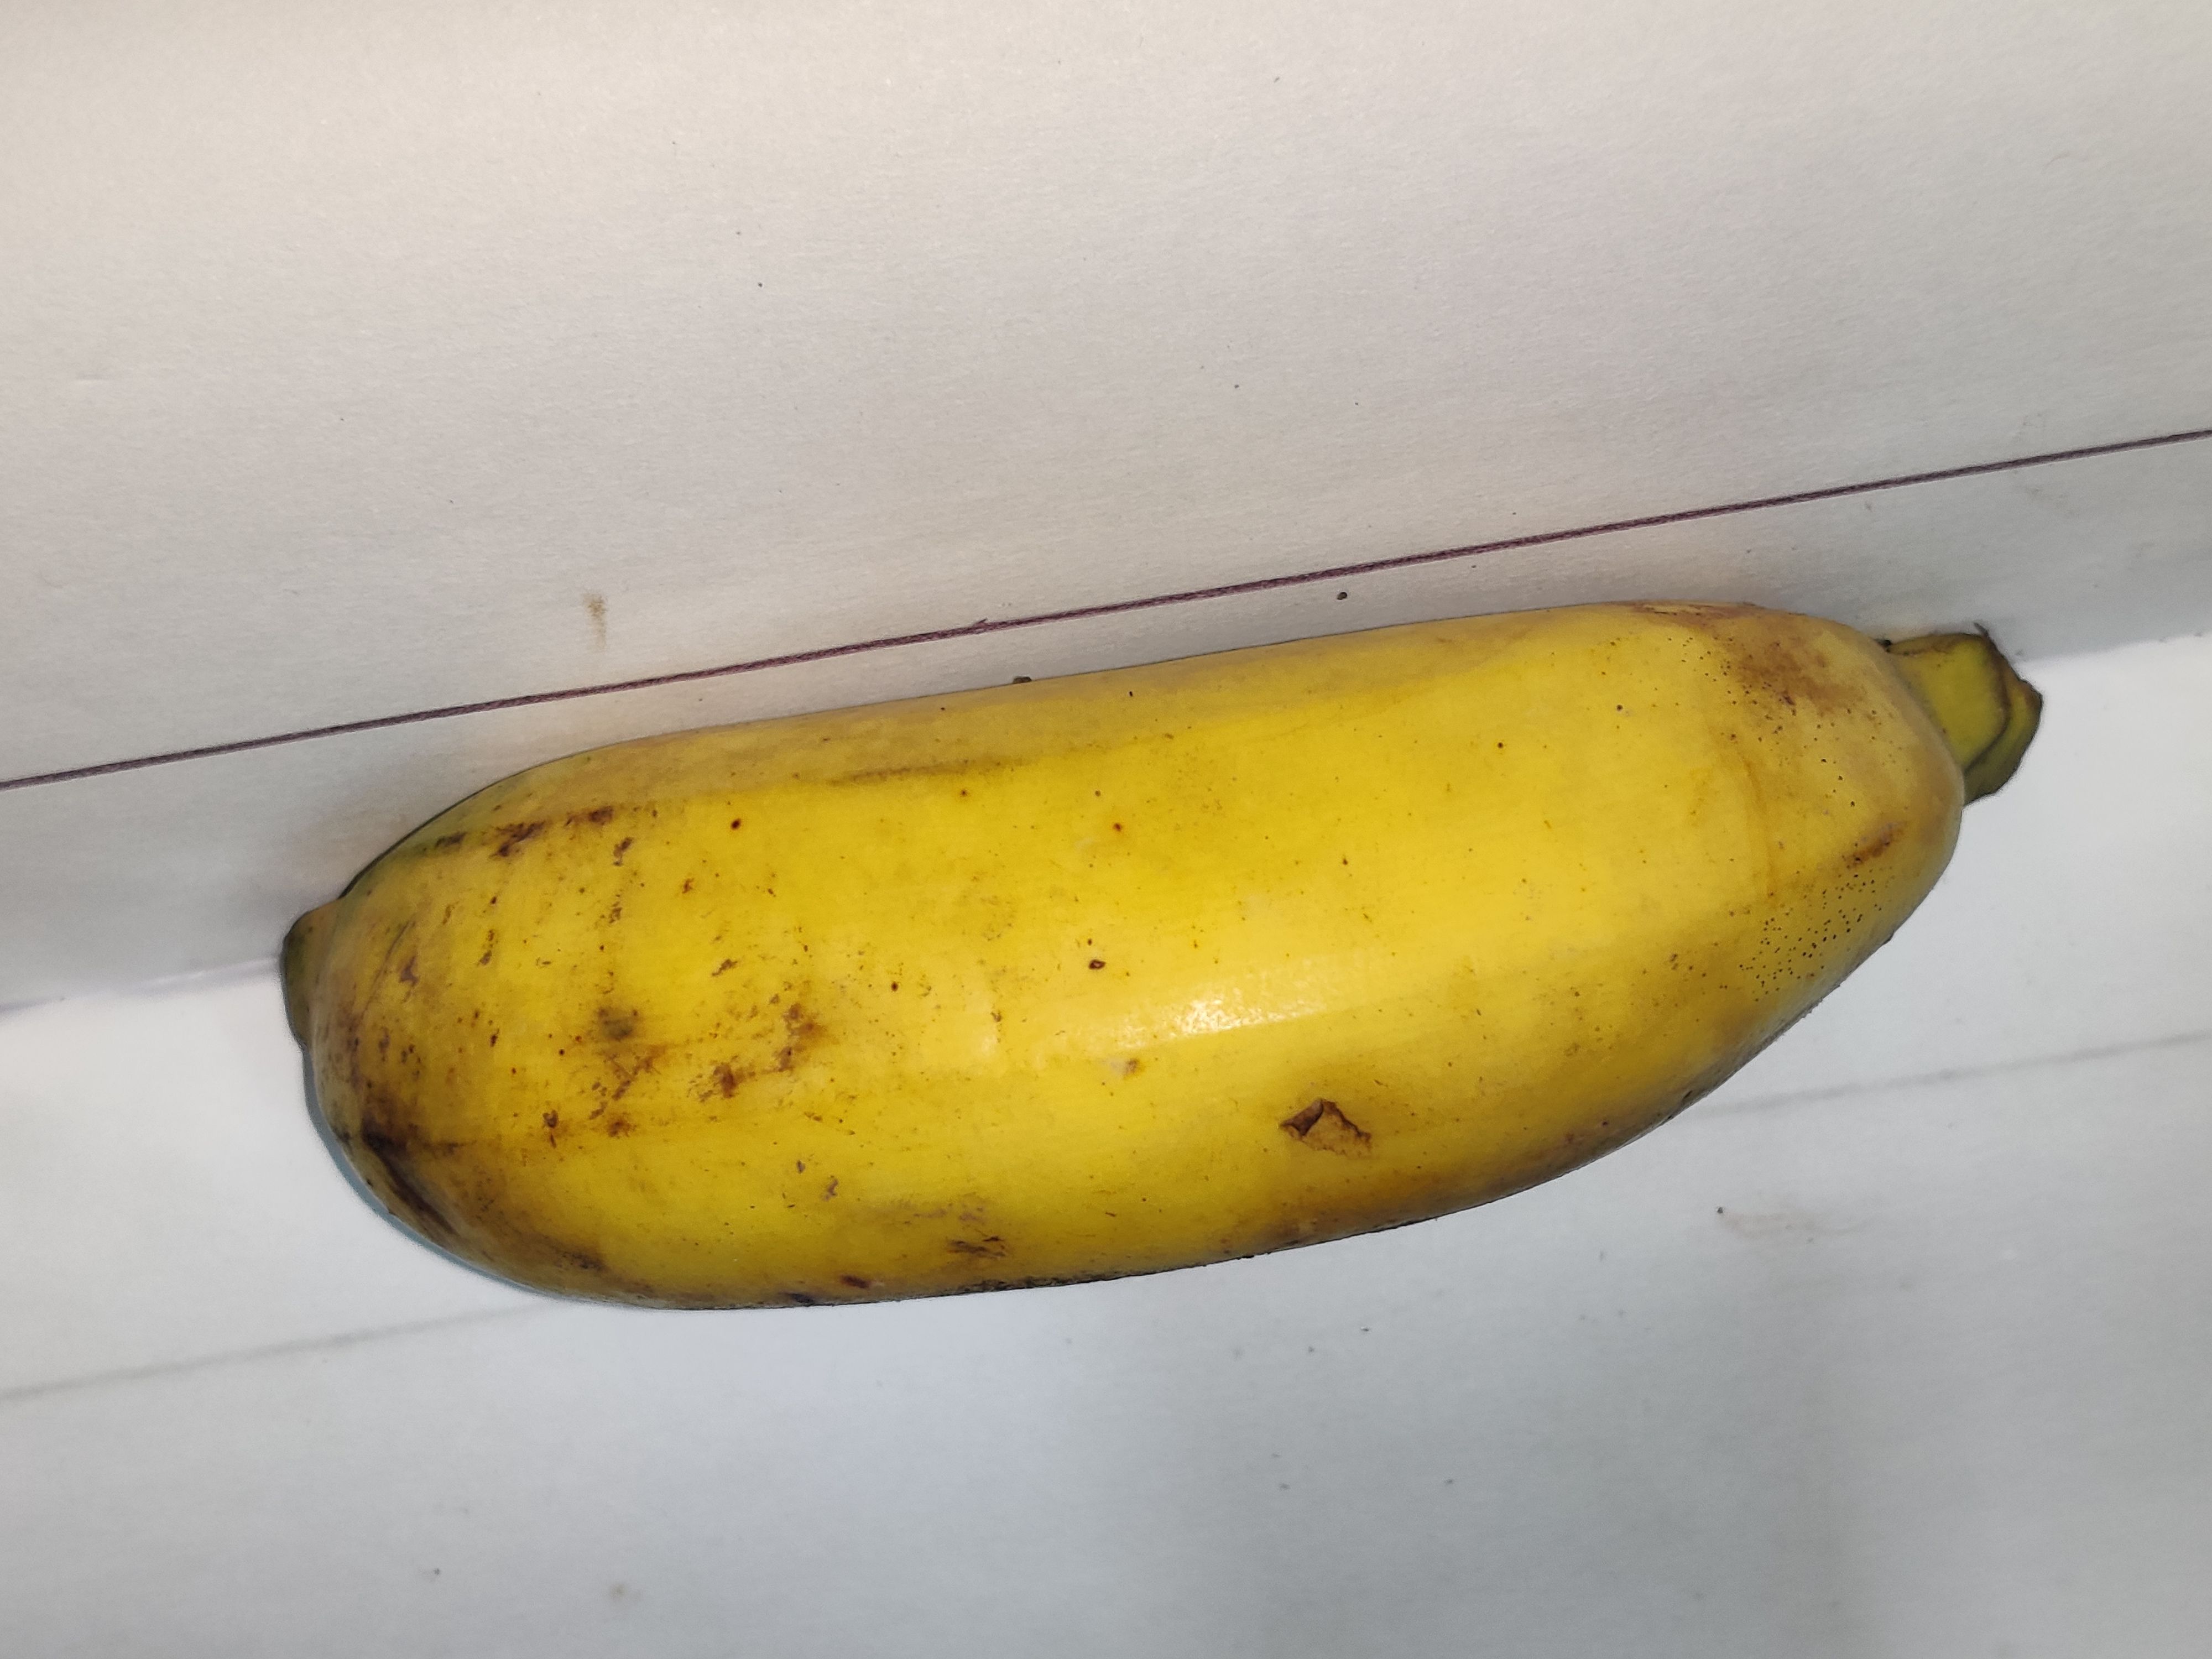
Fruit: banana
Grade: 1st-grade